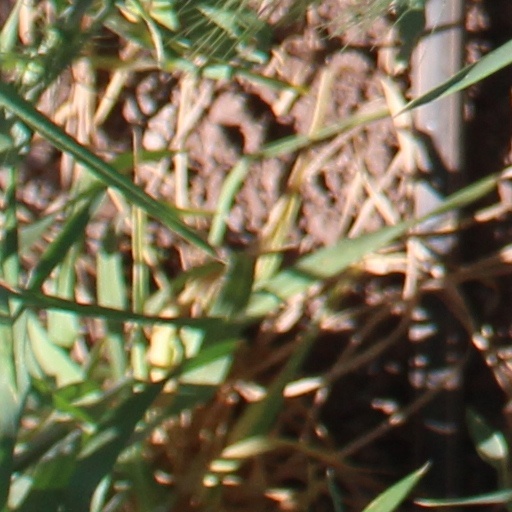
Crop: wheat